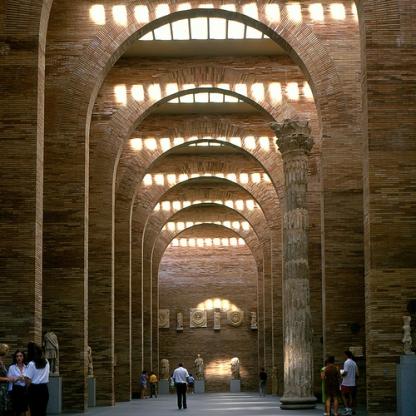
Scene: Indoor